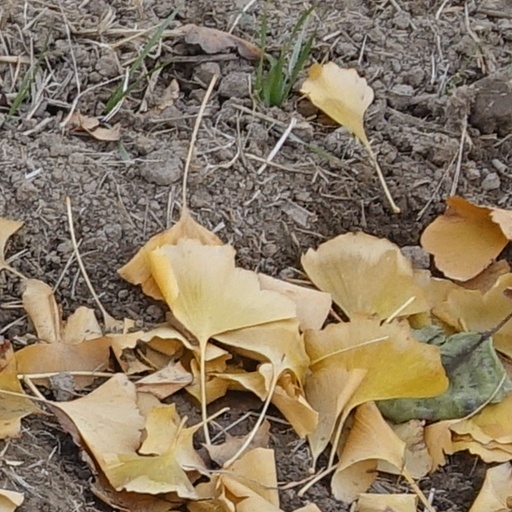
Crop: wheat